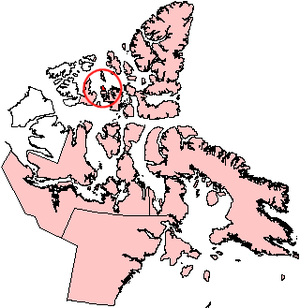
L'île Cameron est l'une des îles de l'archipel arctique canadien dans le Nunavut. Situé à 76° 30′ N, 103° 50′ O, elle a une superficie de 1 059 km².